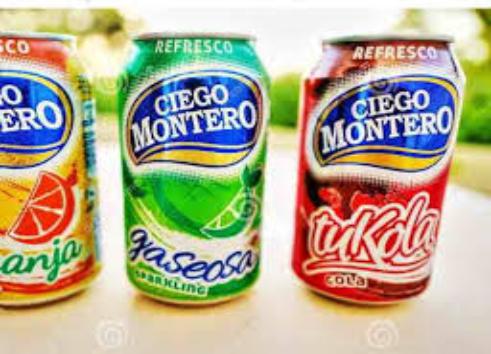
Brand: Ciego Montero
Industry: Food